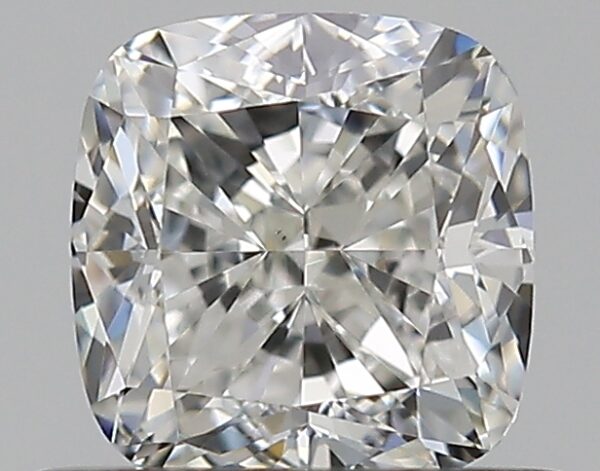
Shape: cushion
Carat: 0.61
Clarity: VS2
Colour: I
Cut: EX
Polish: EX
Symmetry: VG
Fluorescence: F
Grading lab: GIA
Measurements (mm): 4.73 x 4.6 x 3.17